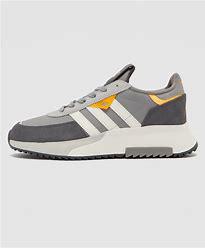
Brand: Adidas
Model: Retropy F2